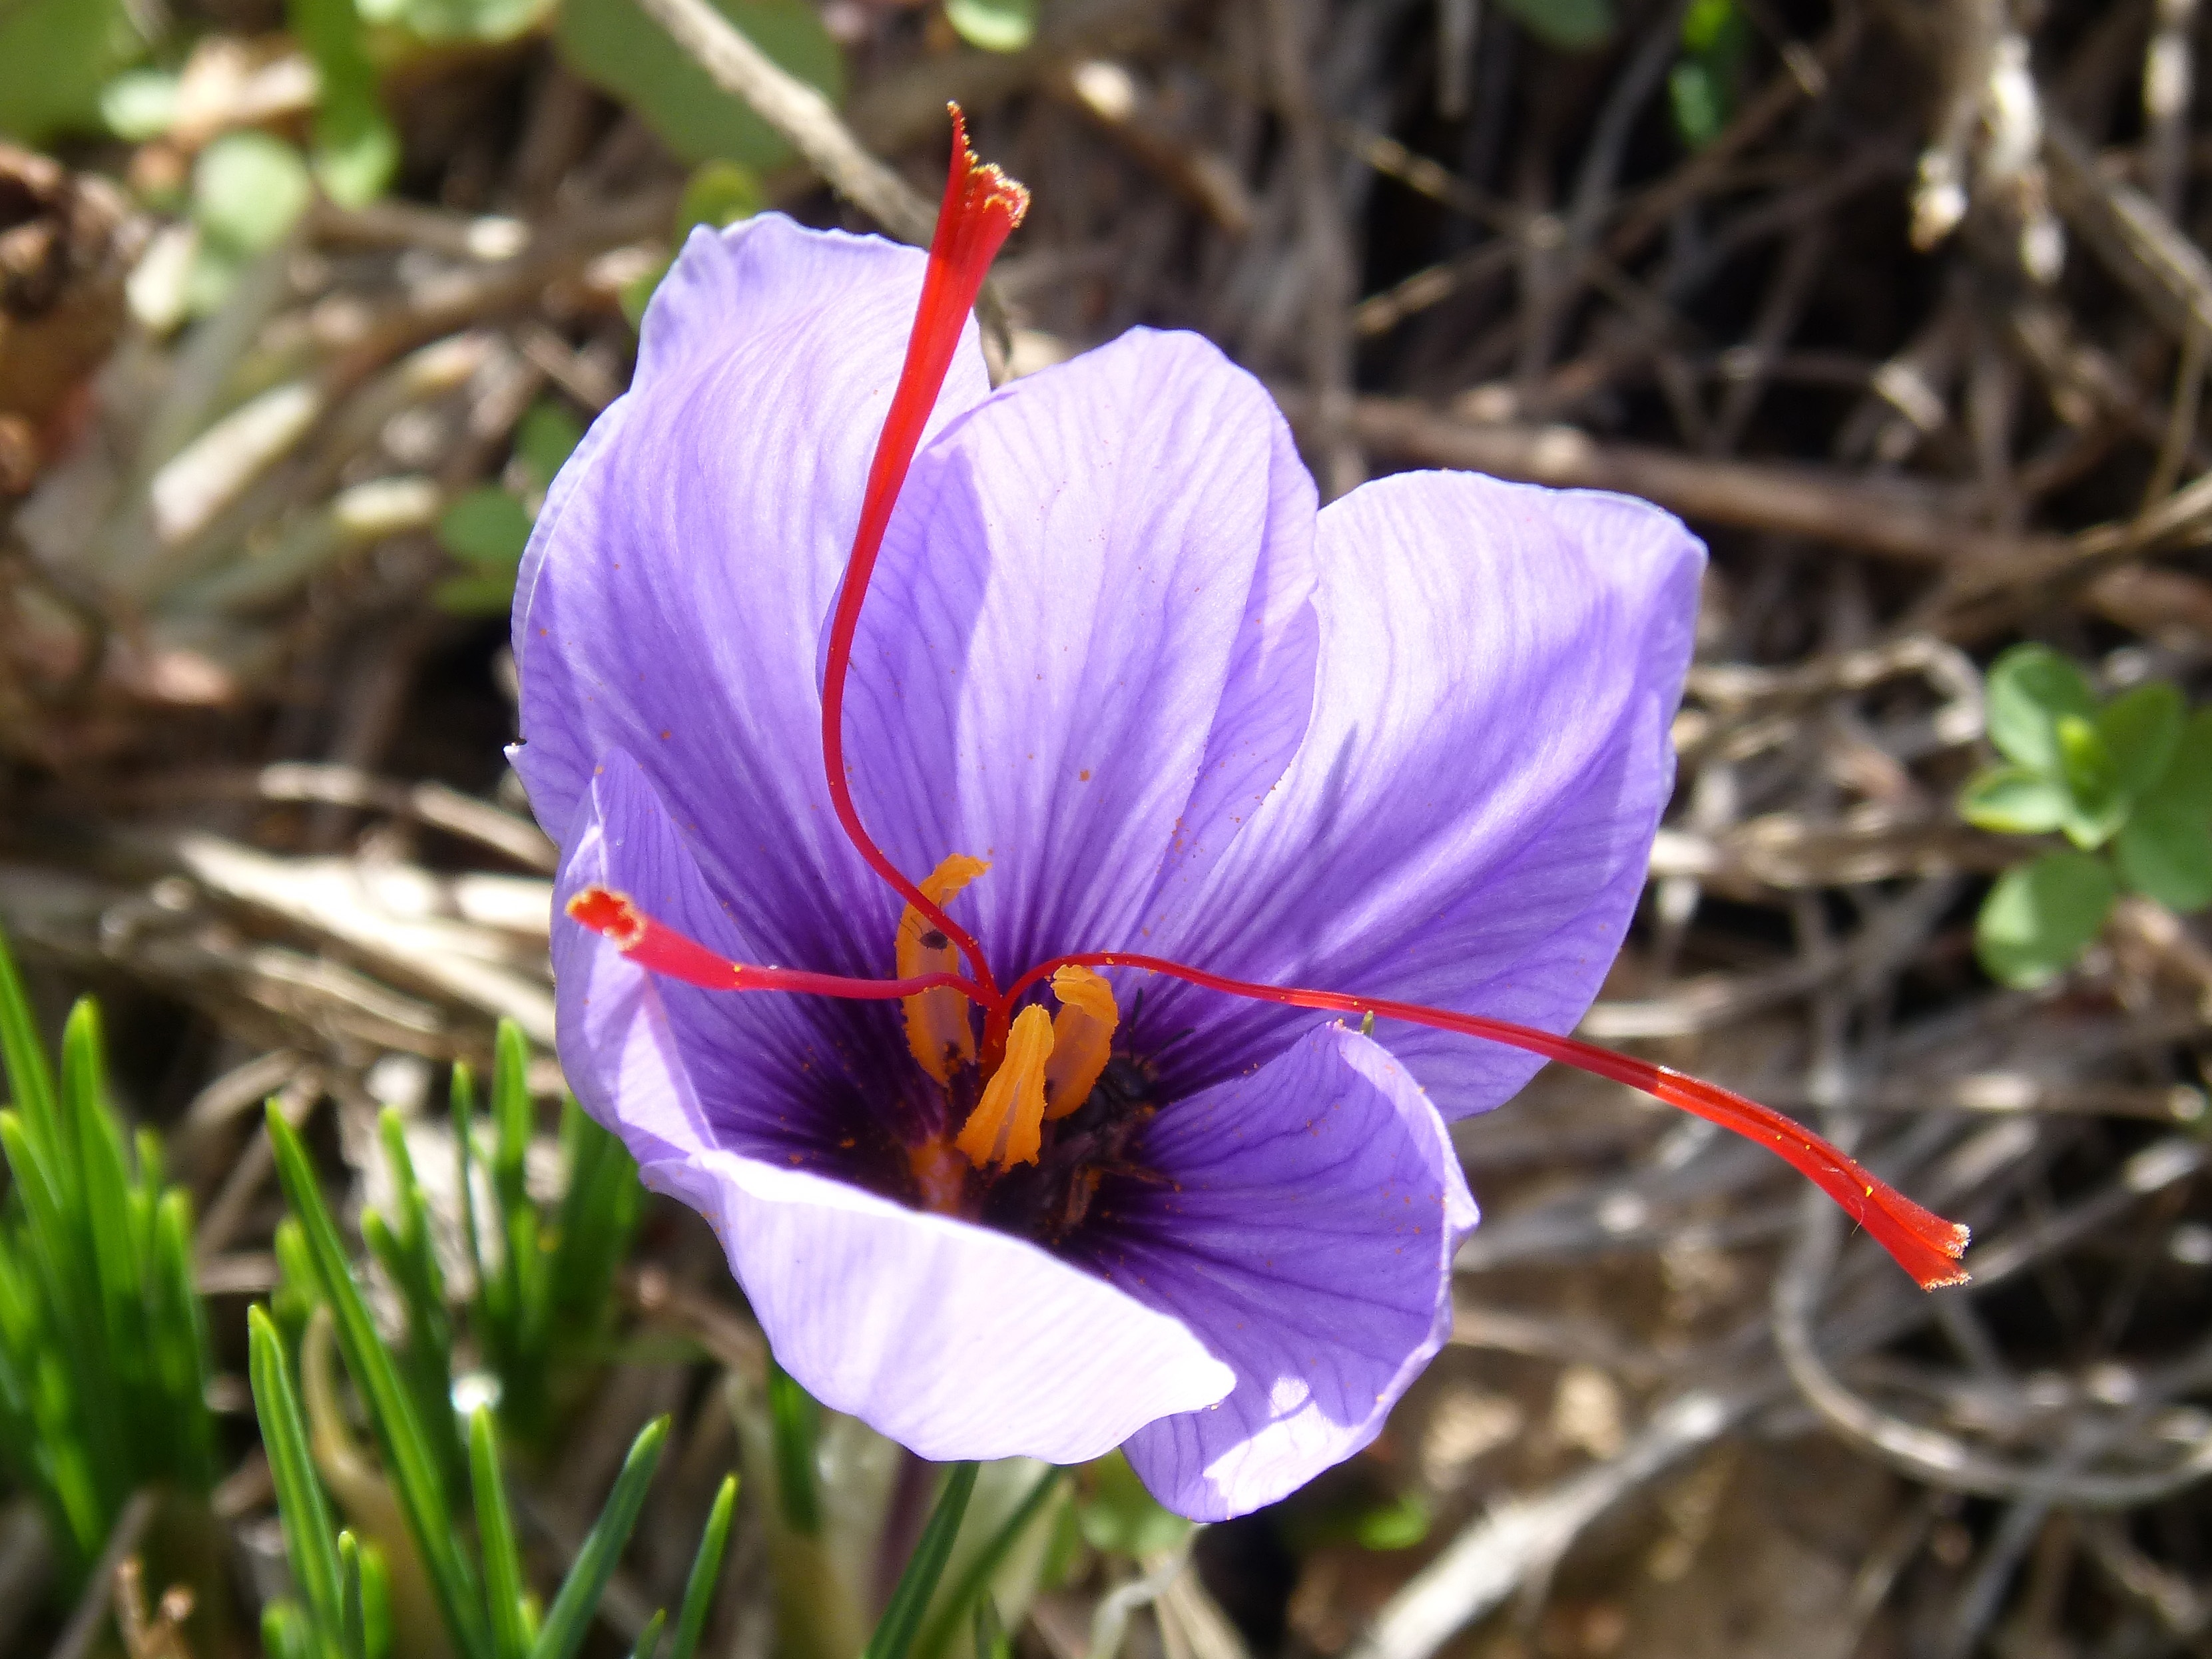
nature, blossom, plant, flower, petal, botany, flora, wildflower, eye, pistil, beauty, crocus, saffron, macro photography, flowering plant, carthamus tinctorius, land plant, iris family